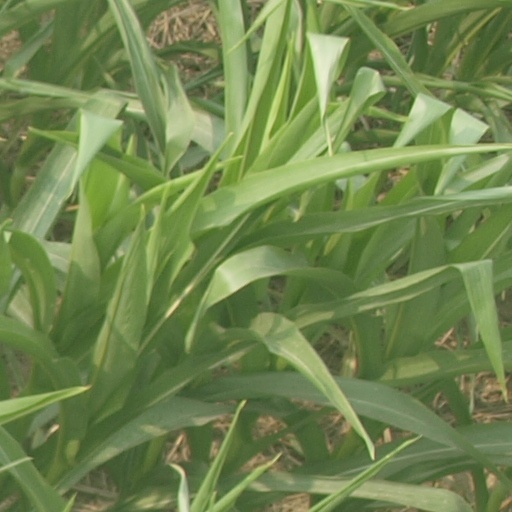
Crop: maize; corn